Stephen F. Chadwick

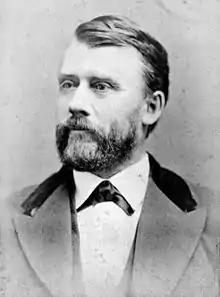
Chadwick in the 1870s

Stephen Fowler Chadwick (December 25, 1825 – January 15, 1895) was an American Democratic politician who served as the fifth Governor of Oregon from 1877 to 1878. Chadwick was the first person to obtain the governorship by way of the state's line of succession.